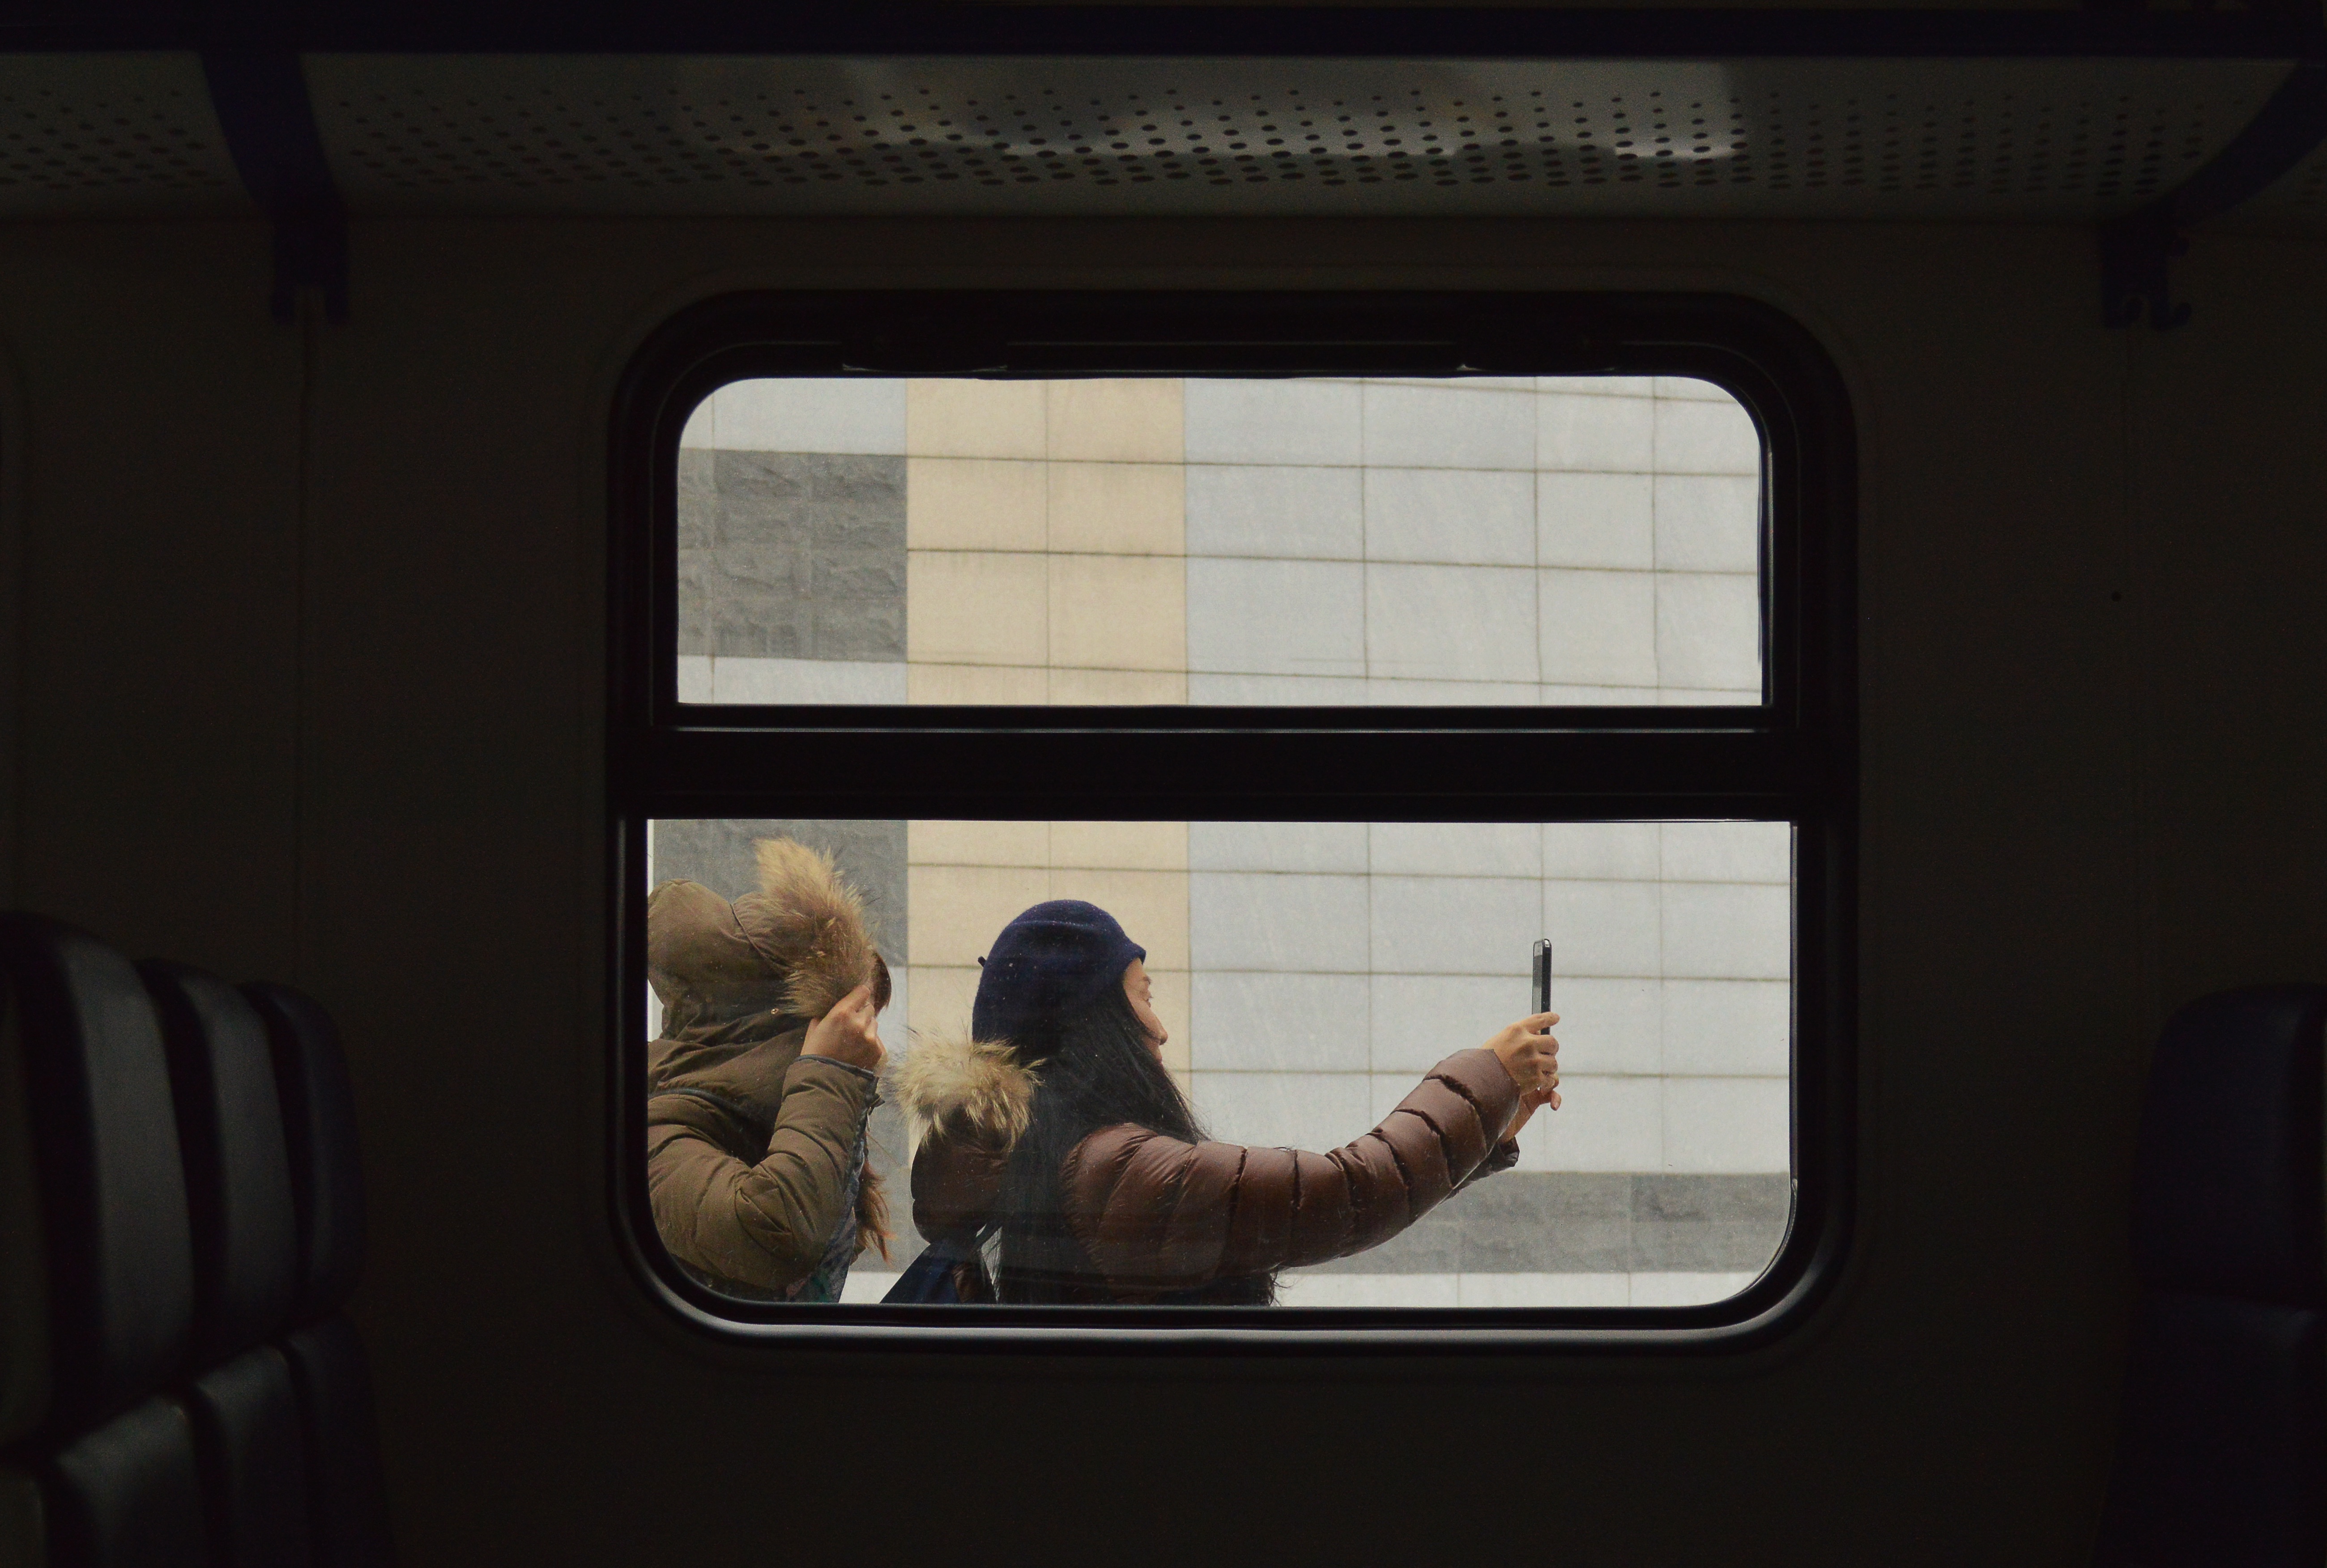
cold, window, female, television, art, design, women, selfie, image, screenshot, display device